Tatsuta Taisha

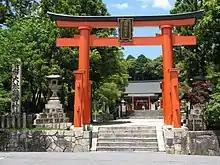
Torii at the entrance of Tatsuta Shrine

is a Shinto shrine located in Sangō, Nara in Japan. The shrine is also known in Japanese (esp. formerly) as .